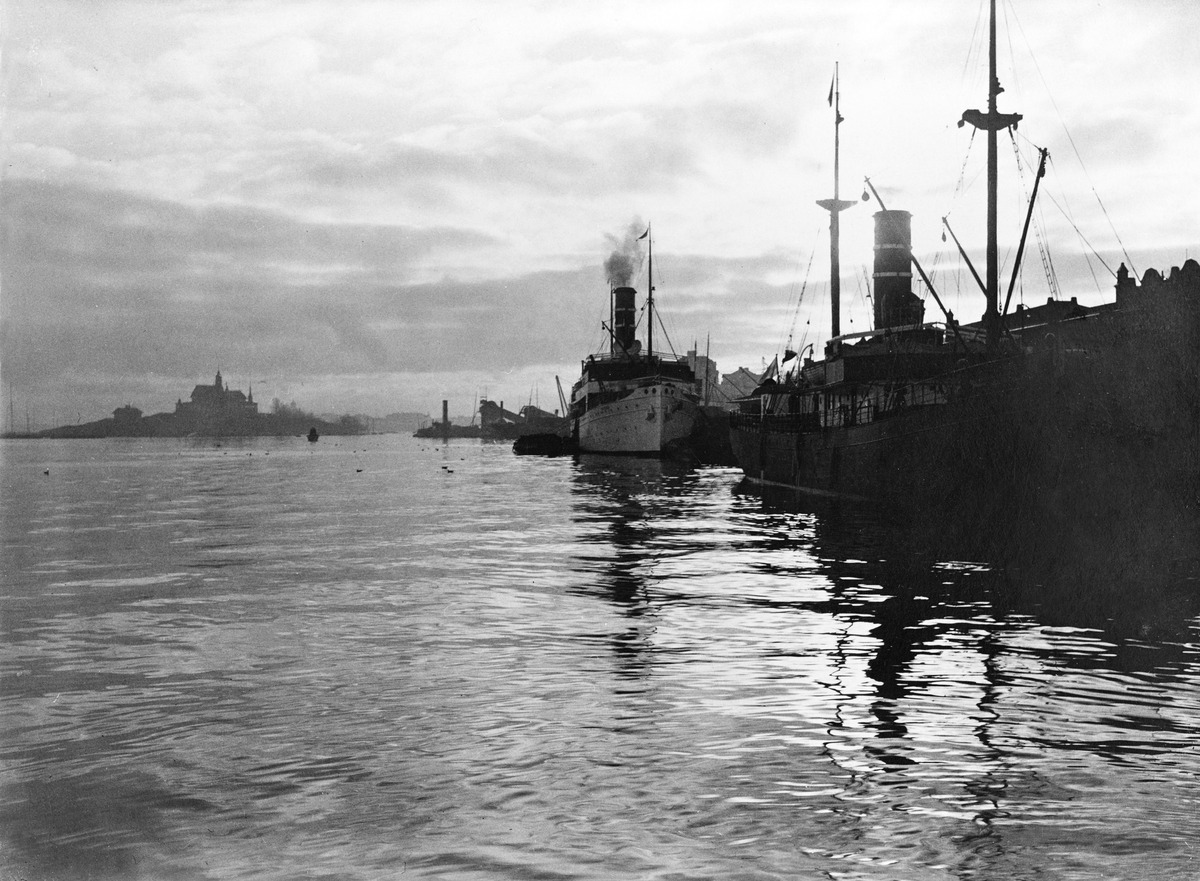
Eteläsatama, Pakkahuoneenlaituri
sisällön kuvaus: Eteläsatama, Pakkahuoneenlaituri. mustavalkoinen
Kuvaaja: Pälsi, Sakari, valokuvaaja
Ajankohta: kuvausaika 1910
Paikka: Suomi, Uusimaa, Helsinki, Kaartinkaupunki Helsinki, Pakkahuoneenlaituri
Aiheet: rannat, satamat, laiturit, makasiinit, laivat höyryalukset, saaret